Schleswig-Holstein Musik Festival

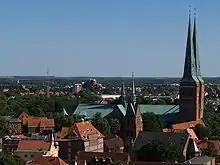
Lübeck Cathedral – site of many SHMF concerts

The Schleswig-Holstein Musik Festival (SHMF) is a classical music festival held each summer throughout the state of Schleswig-Holstein in Northern Germany.